Roland Hislop

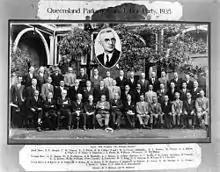
Queensland Parliamentary Labor Party, 1935 - Hislop is on the far right in the back row.

Roland William Hislop (20 April 1884 – 30 May 1948) was a member of the Queensland Legislative Assembly.